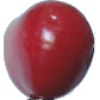
Label: Cherry 2